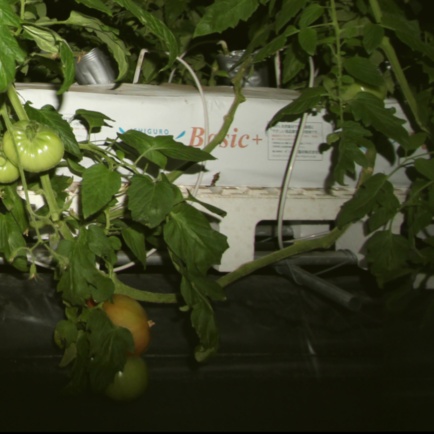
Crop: tomato